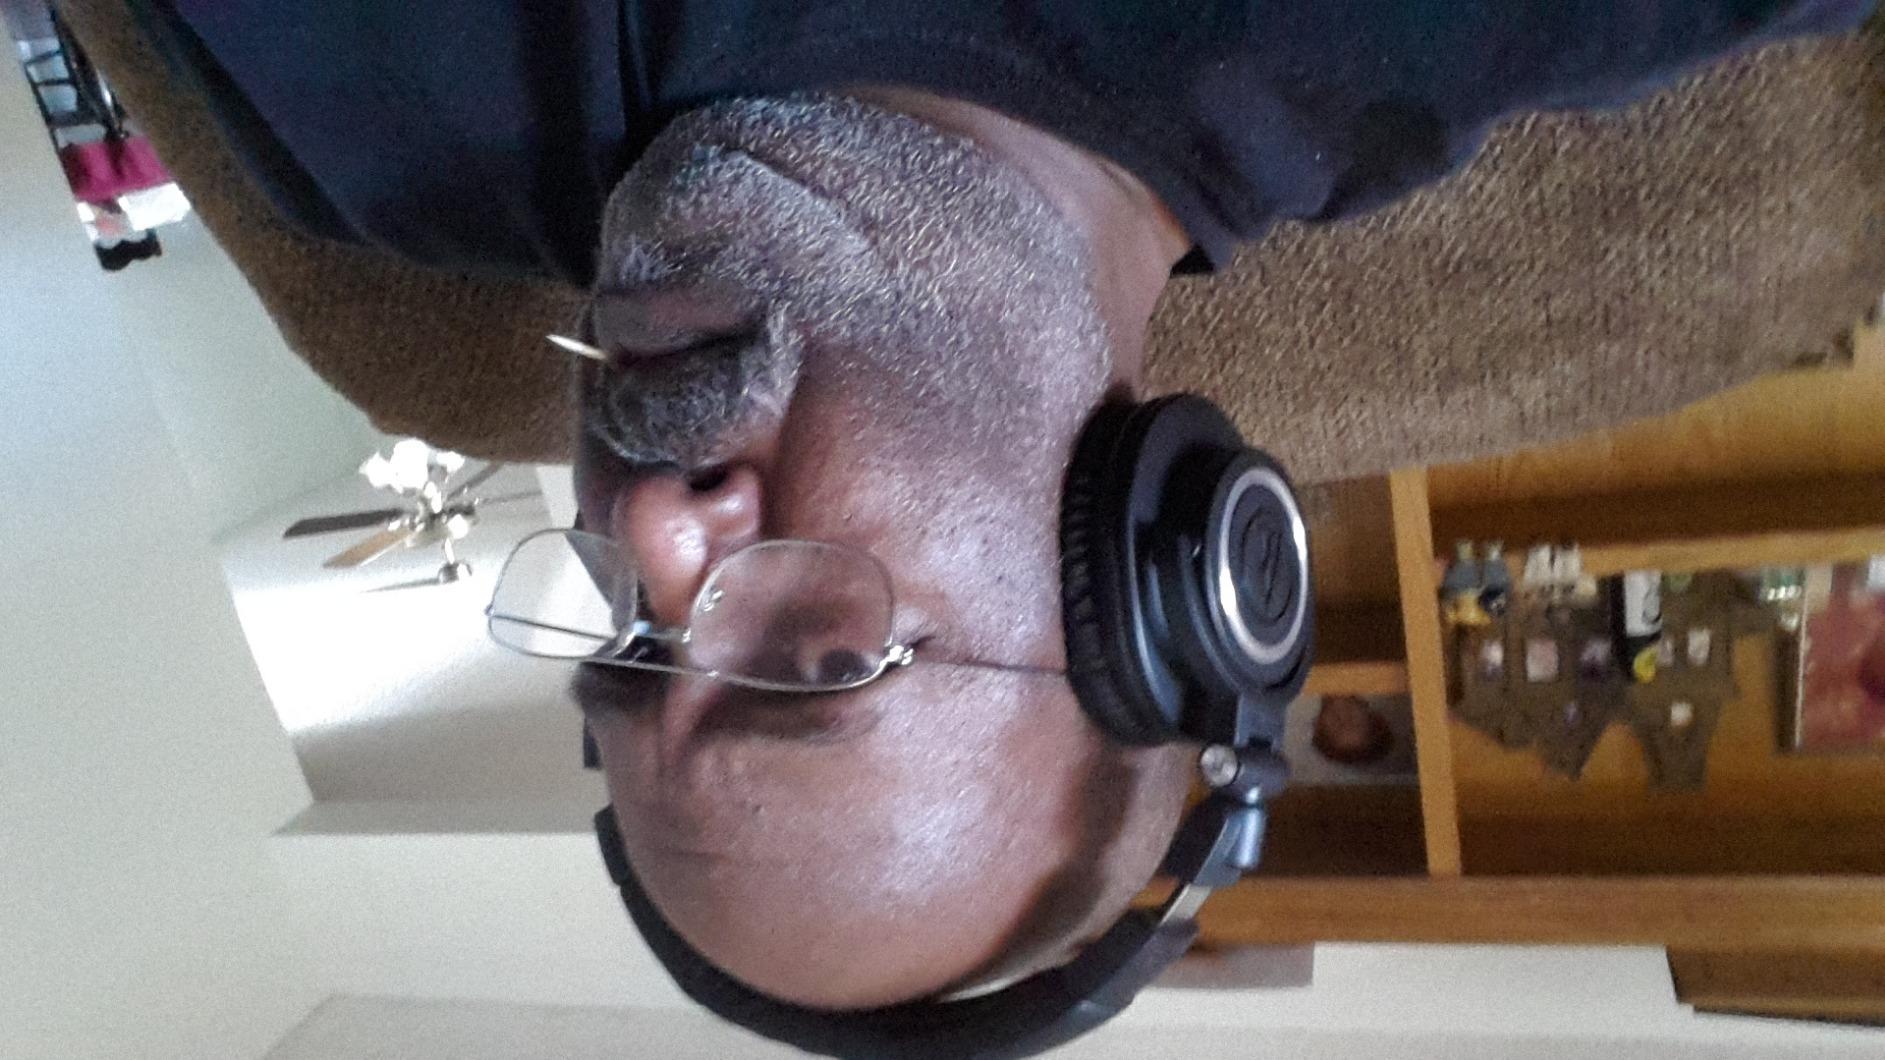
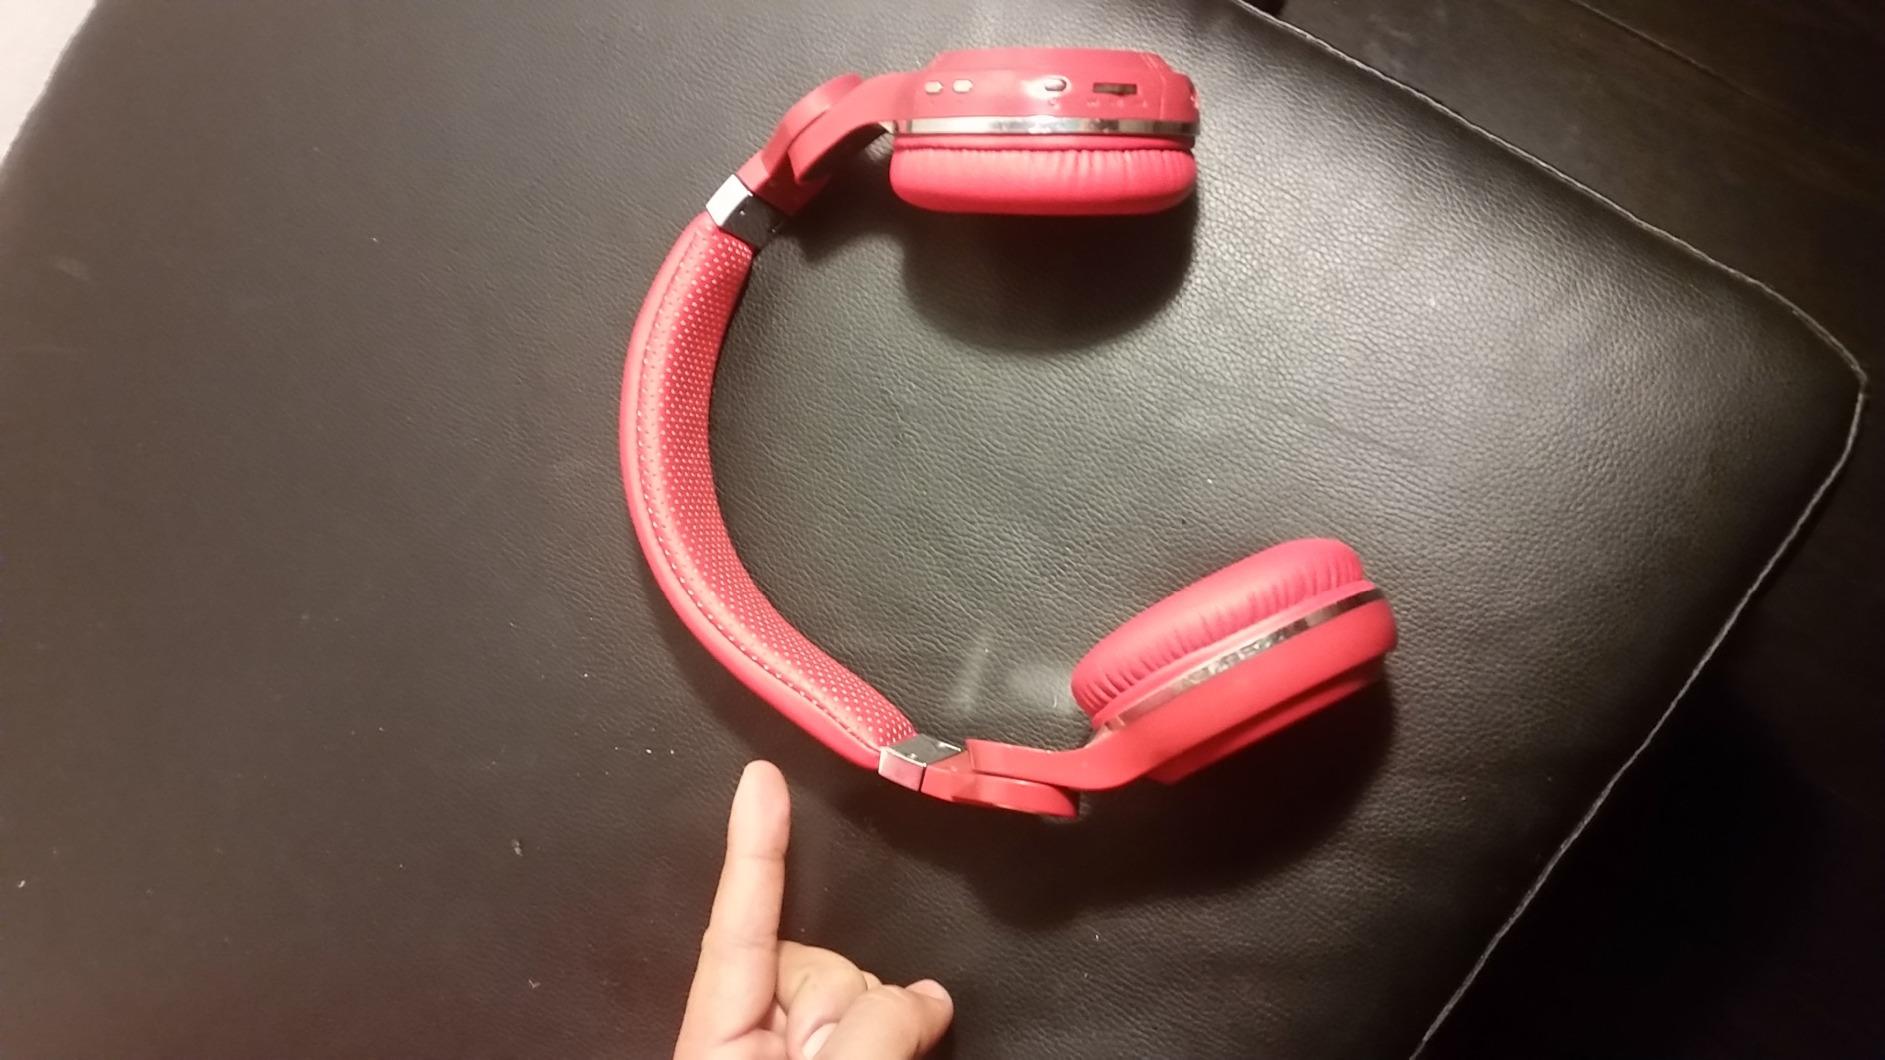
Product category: headphones
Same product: no